Land Rover engines

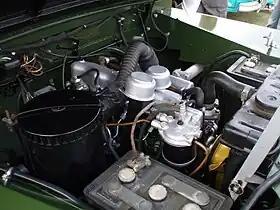
Engine fitted to a Series I Land Rover, which has been restored in a non-original colour scheme.

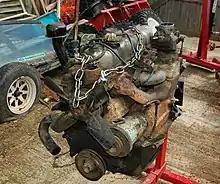
Land Rover 2.25-litre on engine stand

Engines used by the British company Land Rover in its 4×4 vehicles have included four-cylinder petrol engines, and four- and five-cylinder diesel engines. Straight-six engines have been used for Land Rover vehicles built under licence. Land Rover has also used various four-cylinder, V8, and V6 engines developed by other companies, but this article deals only with engines developed specifically for Land Rover vehicles.